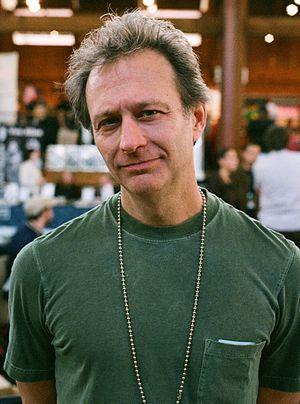
Gary Groth est un éditeur et critique de bande dessinée américain, créateur avec Michael Catron en 1976 de Fantagraphics Books, principale maison d'édition de bande dessinée alternative américaine, et rédacteur en chef du Comics Journal depuis 1976. Il a coordonné l'édition de très nombreux ouvrages remarqués par la critique, dont The Complete Crumb Comics et The Complete Peanuts.